Volli Kalm

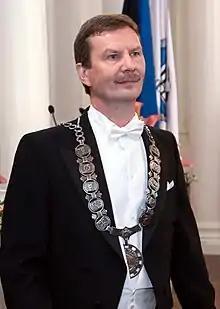
University of Tartu rector Volli Kalm at the inauguration of their assembly hall on 31 August 2012

Volli Kalm (10 February 1953 in Aluste – 23 December 2017 in Kääriku) was an Estonian geologist who, from 1 July 2012 to his death on 23 December 2017, was the rector of the University of Tartu.